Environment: lab
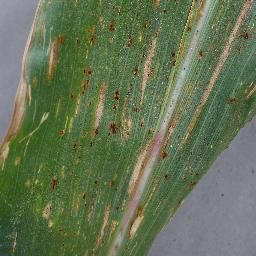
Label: gray_leaf_spot